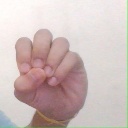
अक्षर: उ